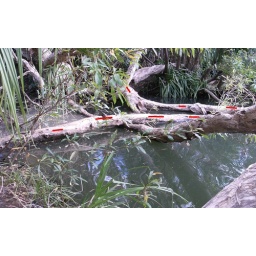
bridge over the croc infested river